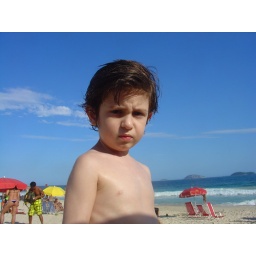
my sour boy in the beach